Rimicaris kairei

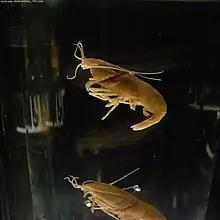
"A Rimicaris kairei" specimen

"Rimicaris kairei" have entirely white bodies with blackened branchial chambers possibly from their symbiotic bacteria. Their third to fifth pleopods have brown nails. "Rimicaris" shrimp range from long and generally weigh an average of . They have smaller pereopods than other species in the genus "Rimicaris" and lack setae that are present in "Rimicaris exoculata"". Rimicaris kairei" also exhibit longer flagellar antennae than their Atlantic counterparts.